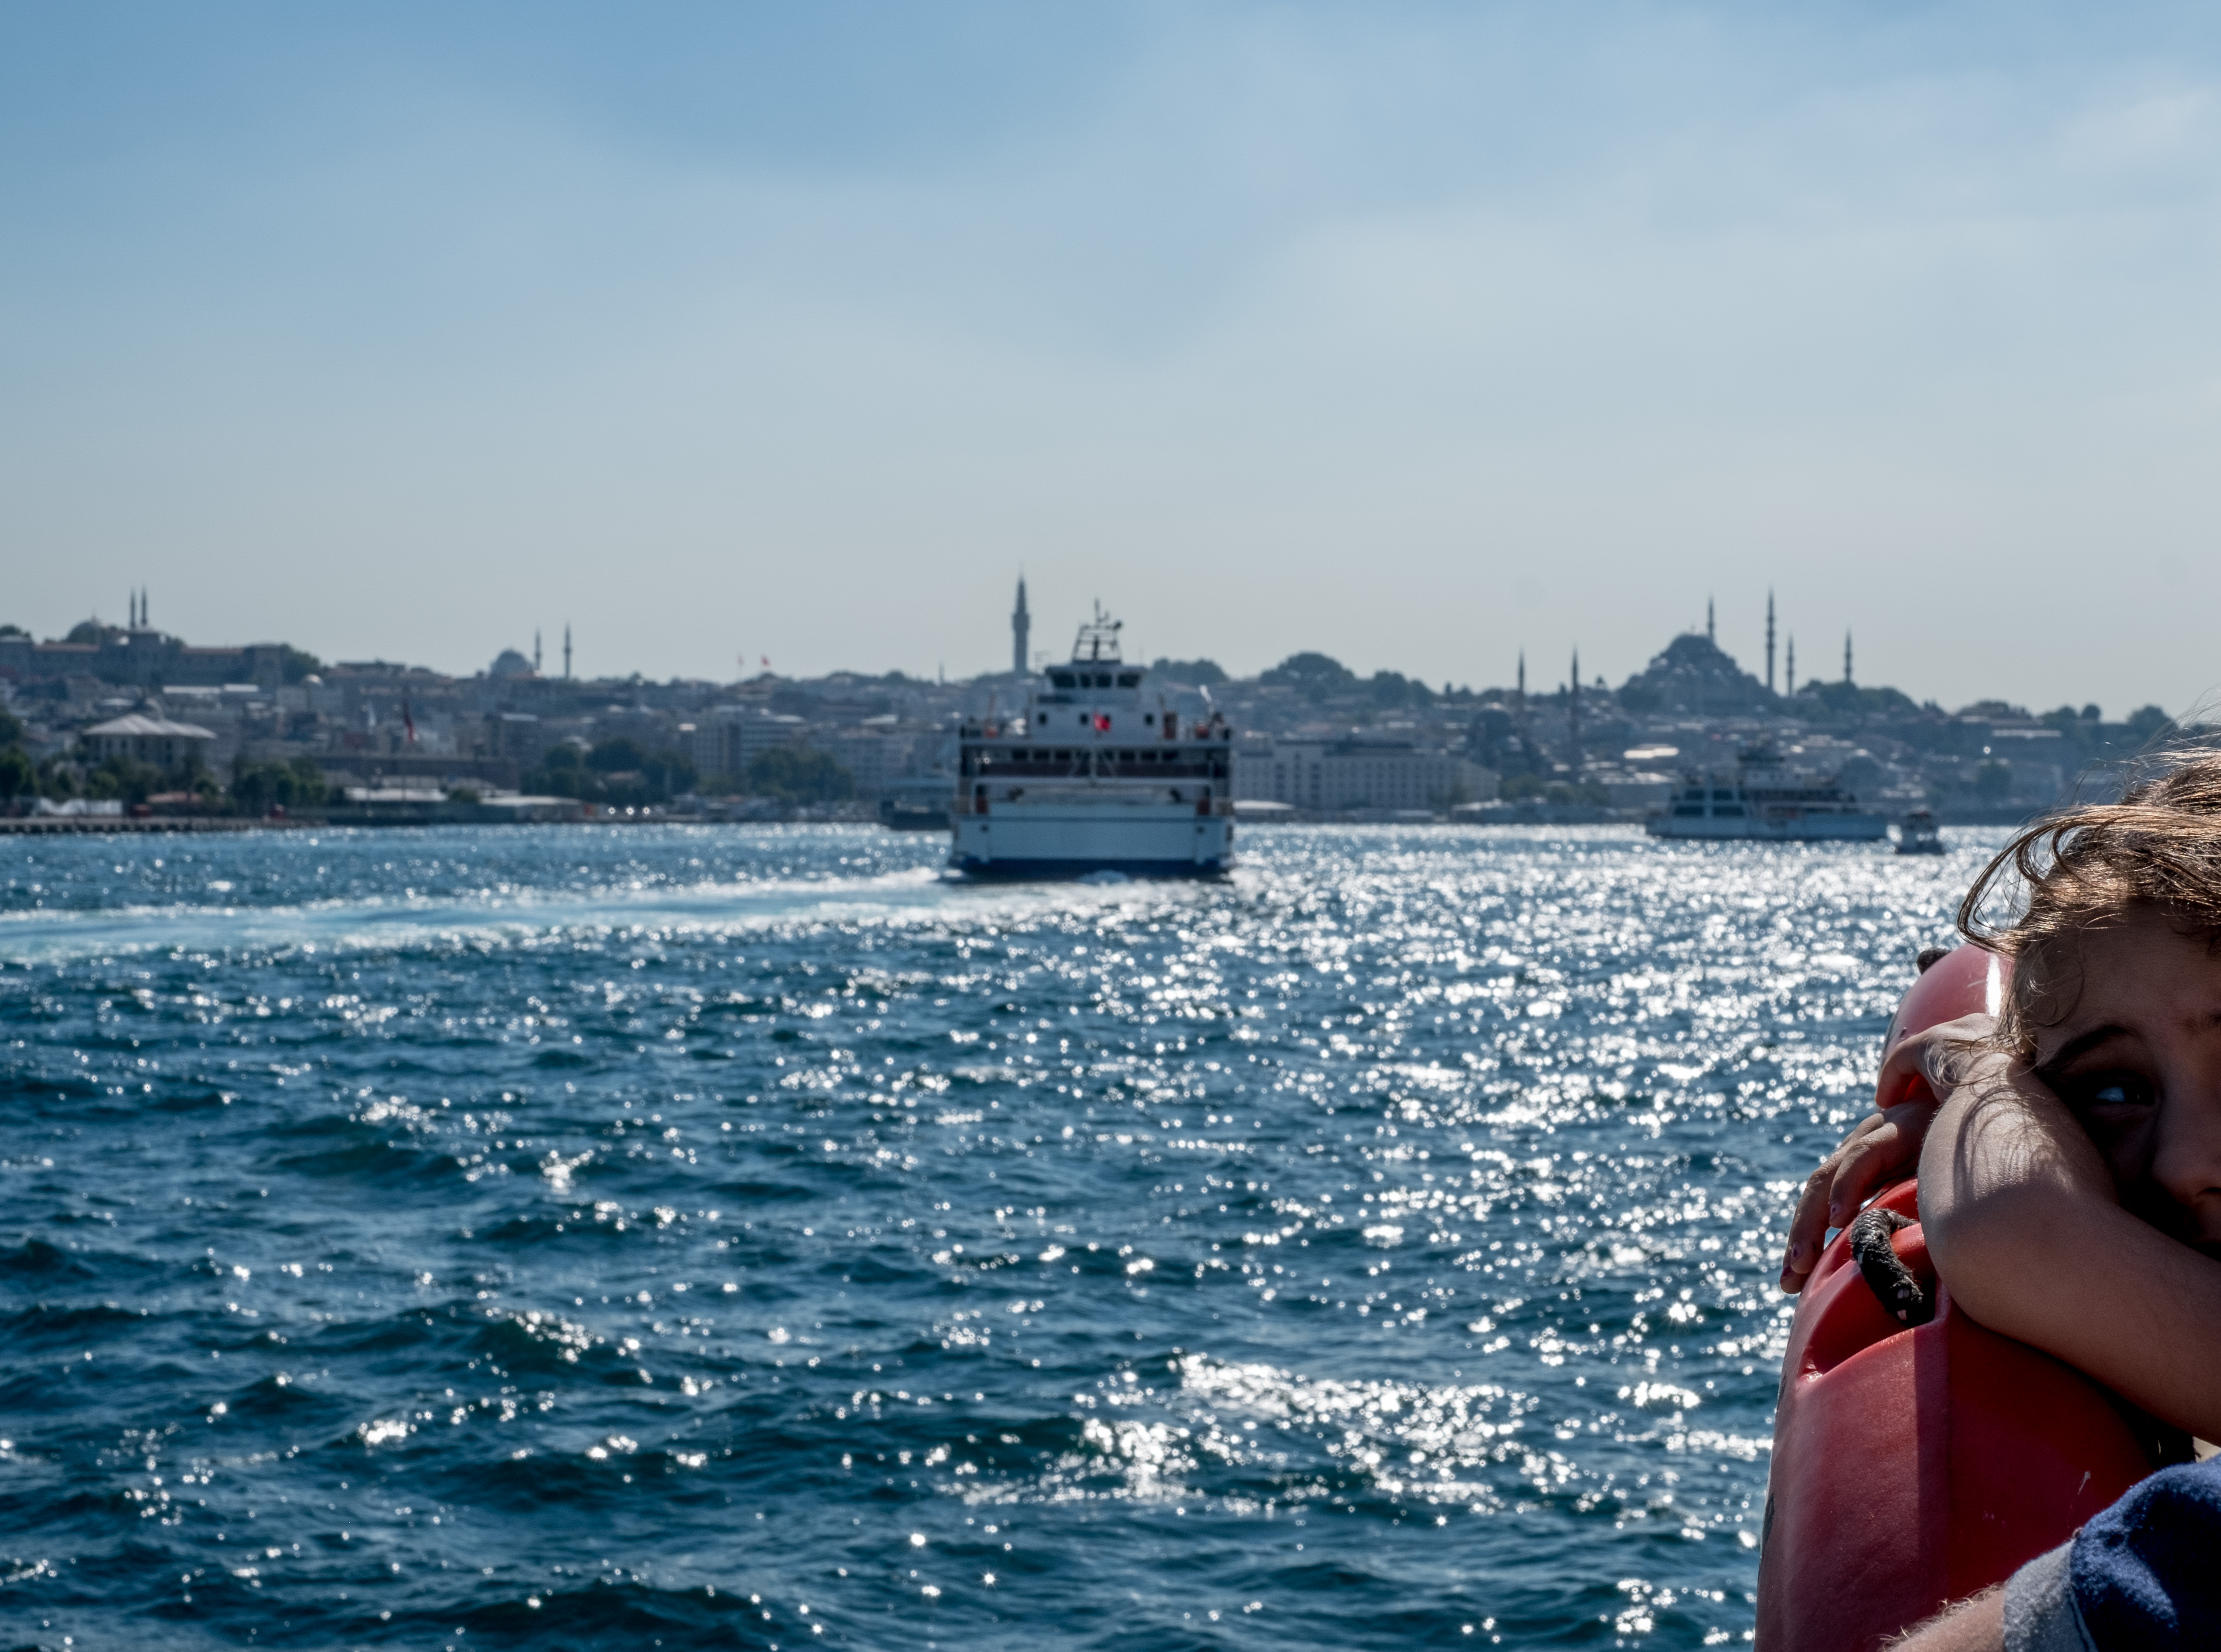
sea, coast, water, ocean, sun, boat, ship, vacation, travel, vehicle, sailing, bay, harbor, blue, ferry, sunny, boating, sail, turkey, europa, istanbul, bosphorus, wasser, fuji, watercraft, turkei, reisen, fahre